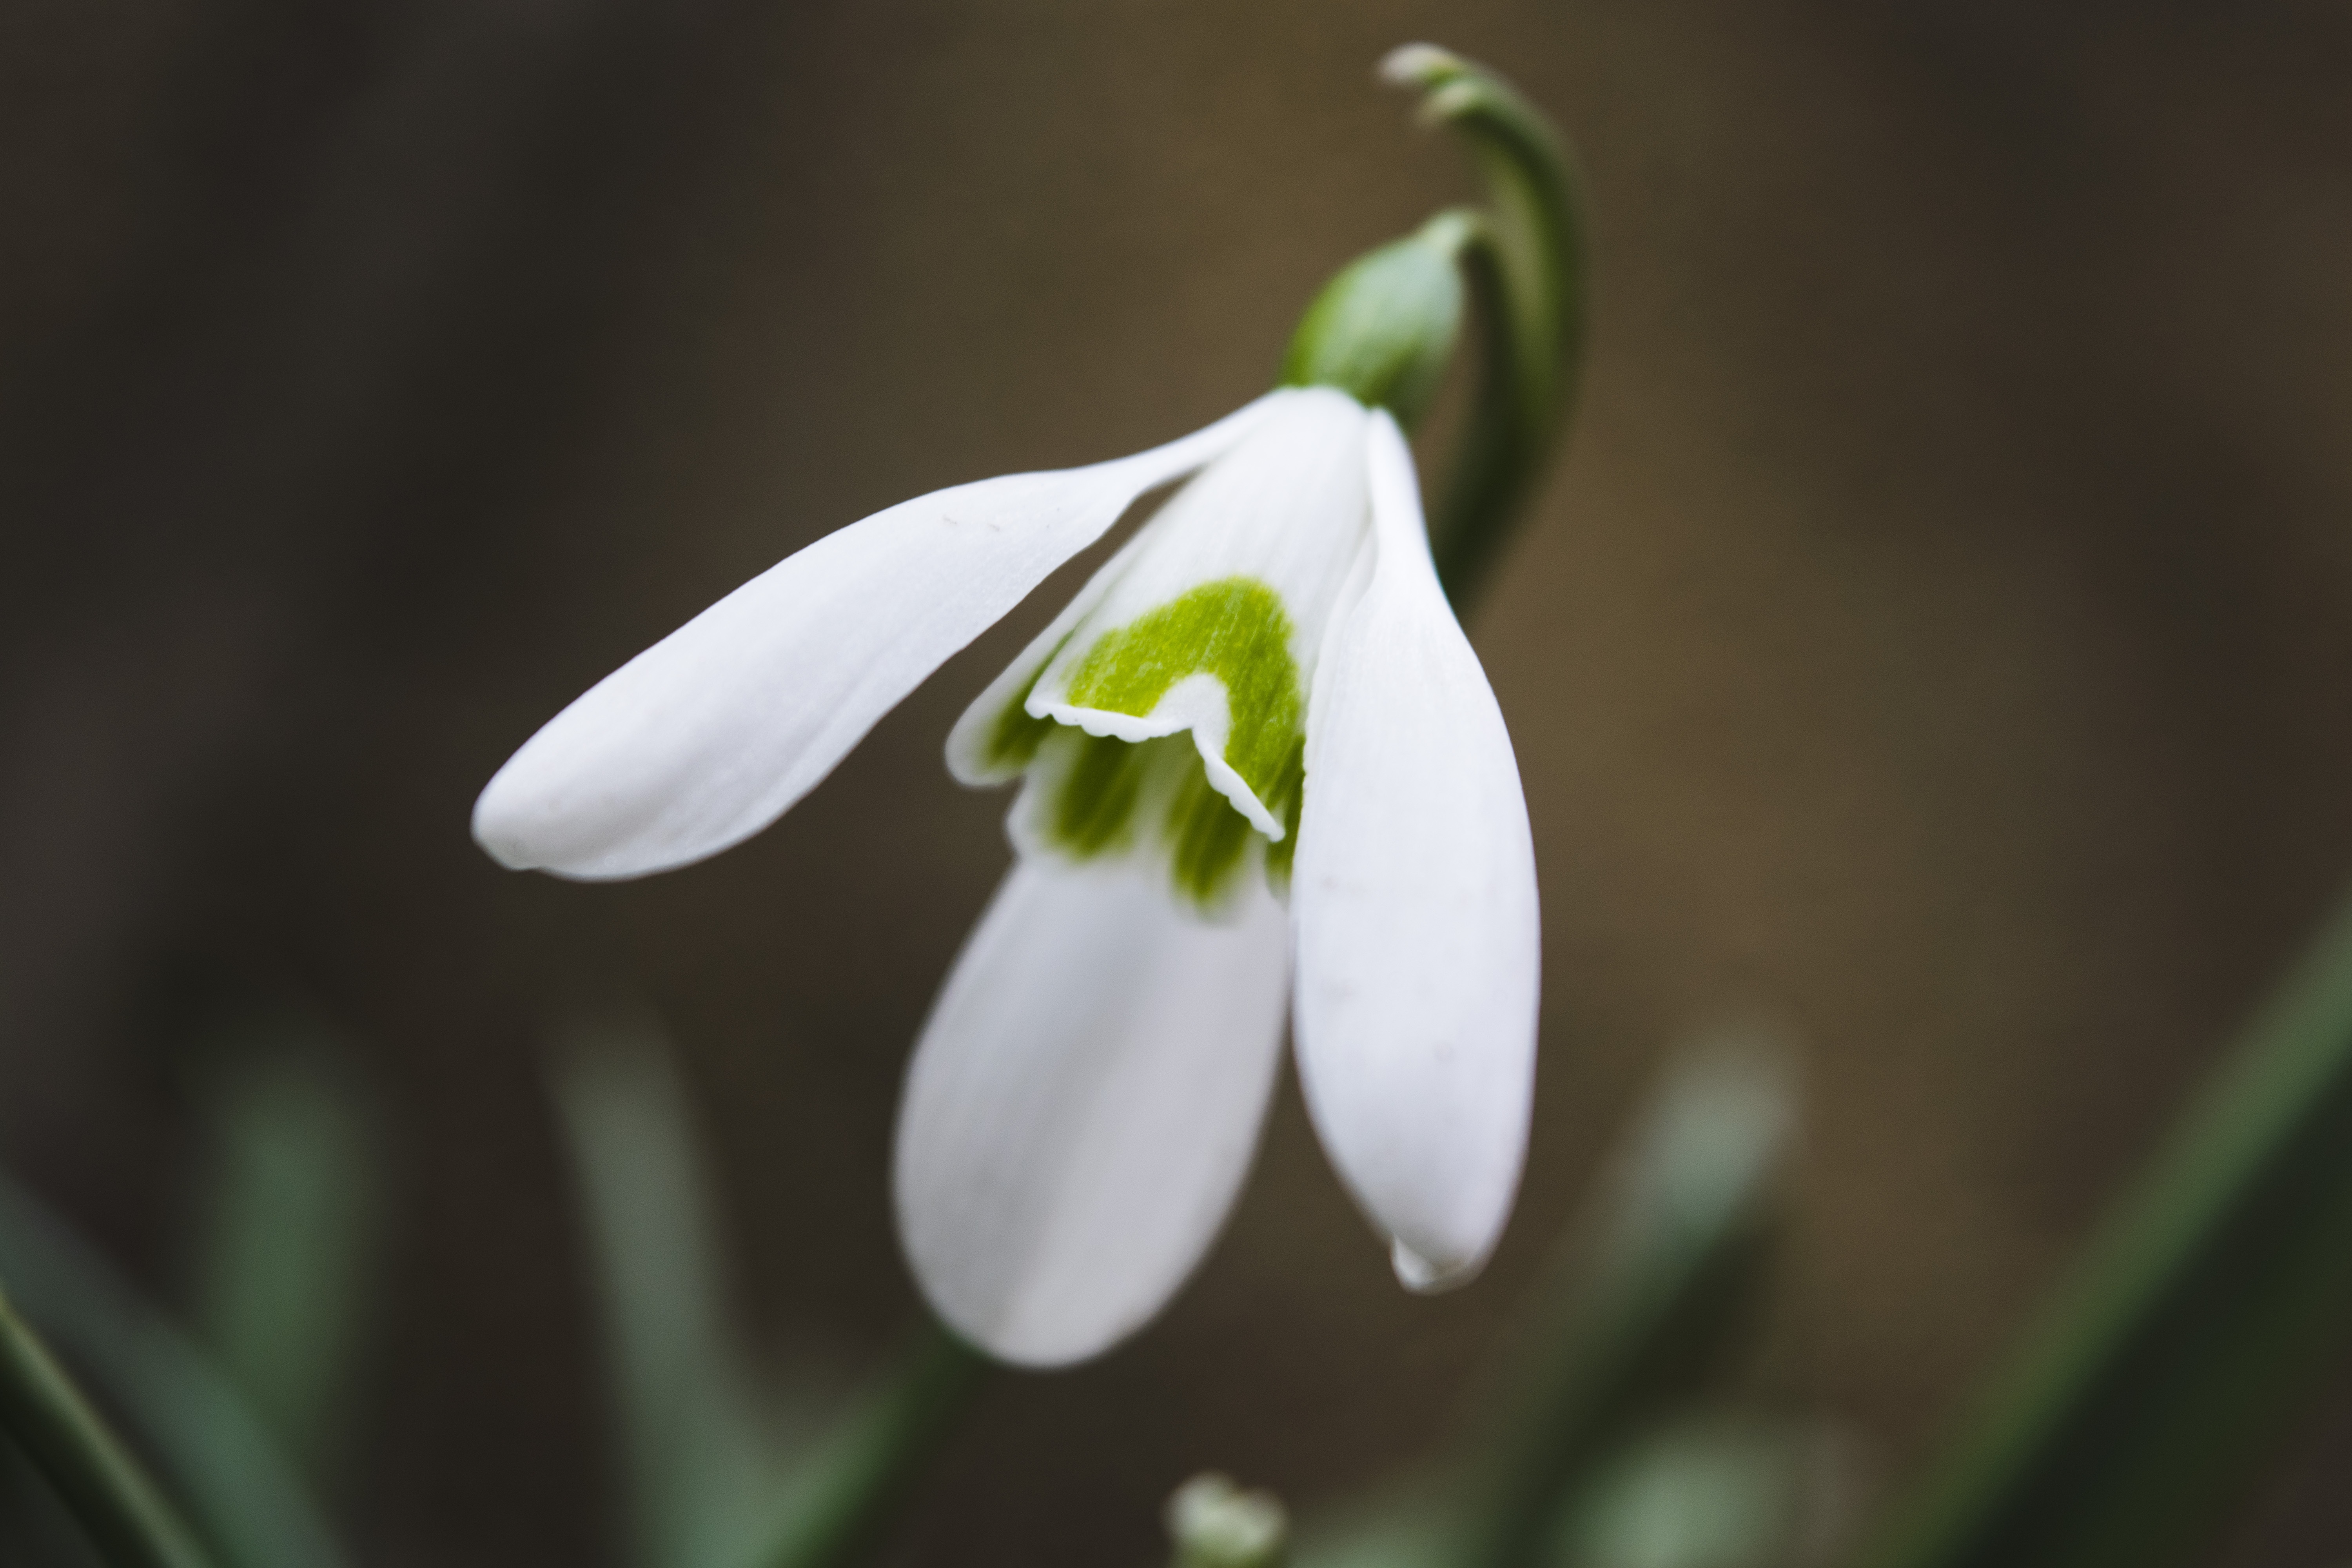
nature, blossom, plant, white, flower, petal, spring, green, botany, flora, wildflower, close up, snowdrop, spring flower, galanthus, macro photography, flowering plant, plant stem, land plant